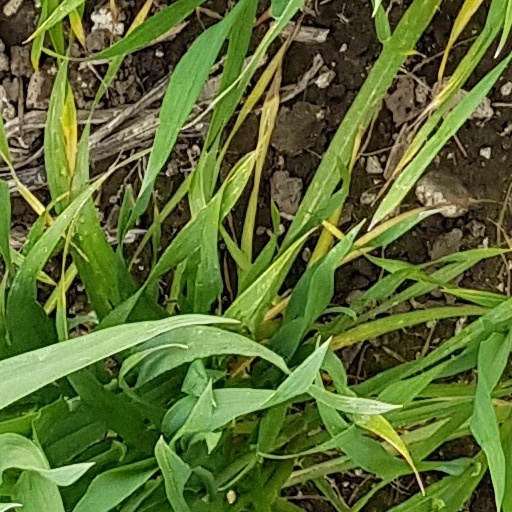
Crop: wheat